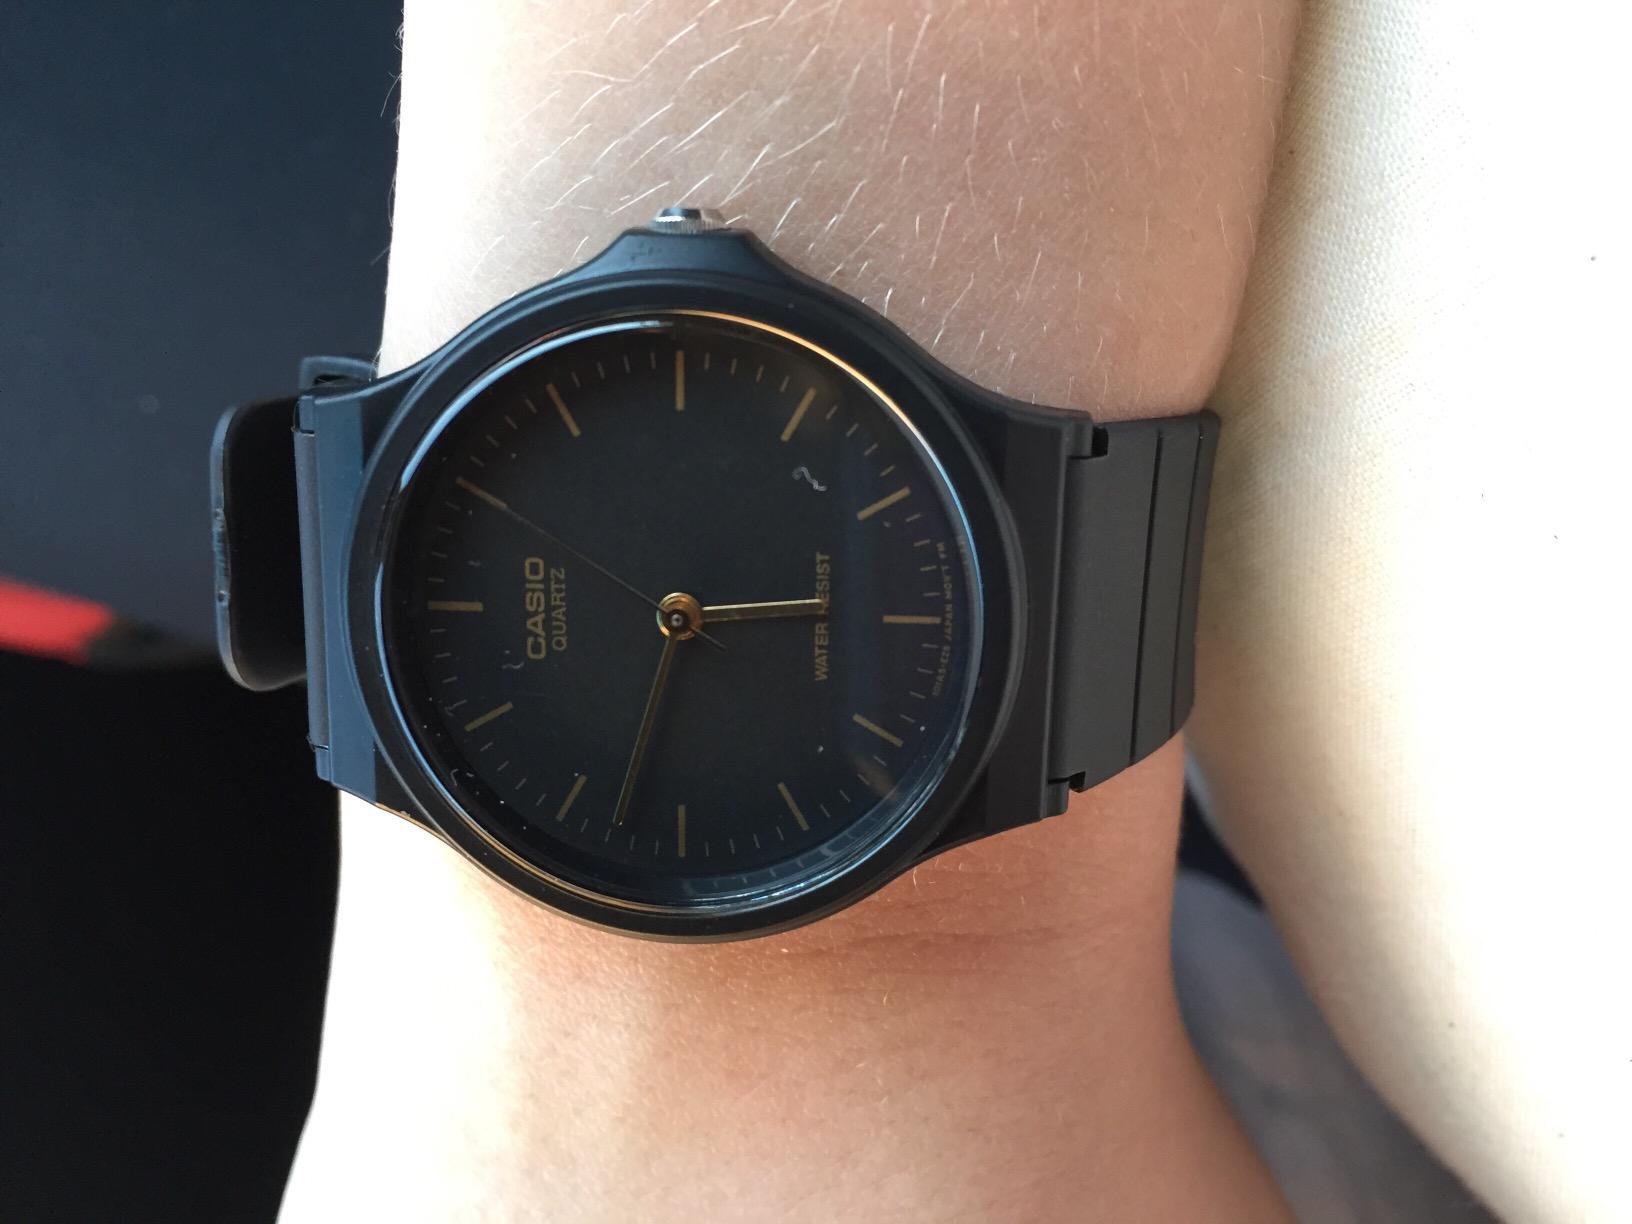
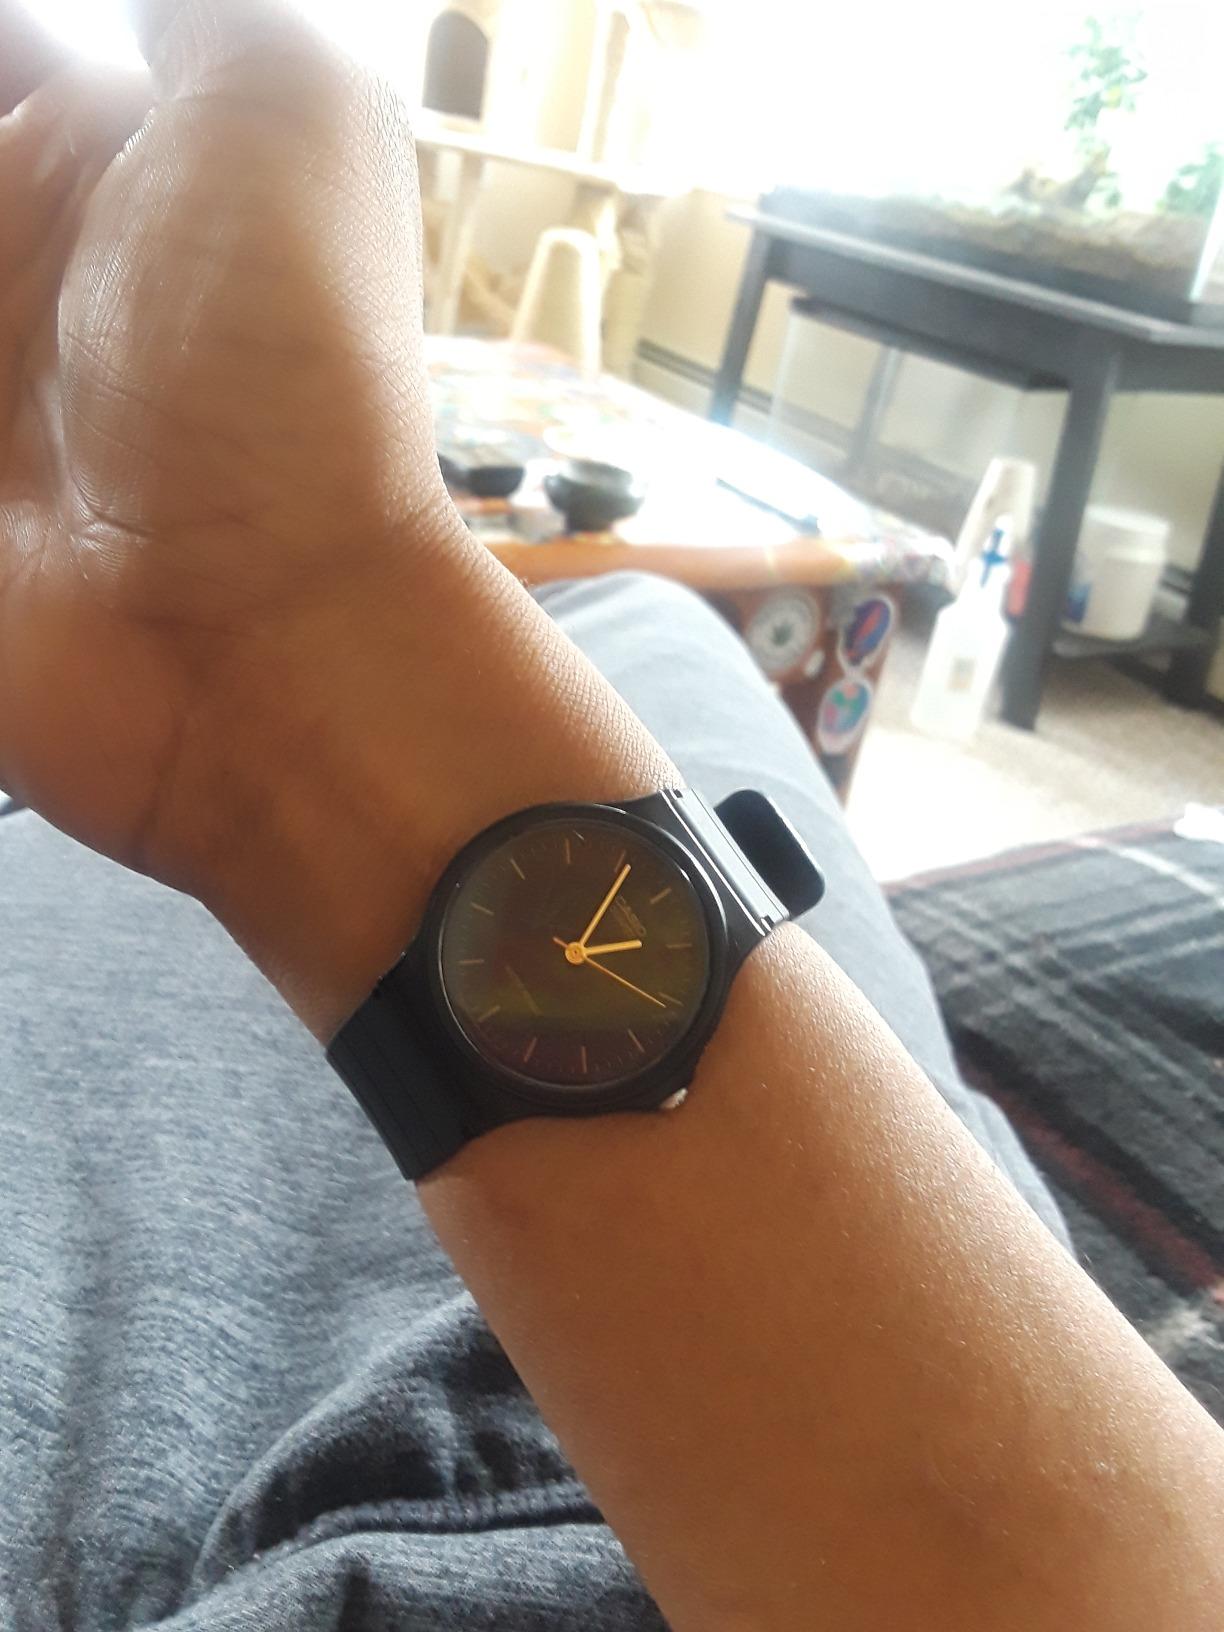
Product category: accessories_watch
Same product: yes